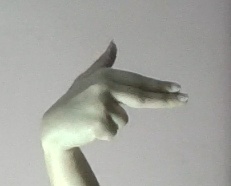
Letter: ghain